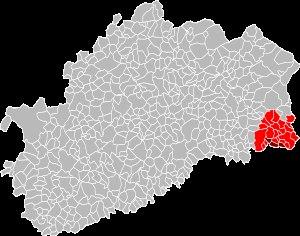
Belverne est une commune française située dans le département de la Haute-Saône en région Bourgogne-Franche-Comté.
Chavanne est une commune française située dans le département de la Haute-Saône, en région Bourgogne-Franche-Comté.
Couthenans est une commune française située dans le département de la Haute-Saône, en région Bourgogne-Franche-Comté.
Courmont est une commune française située dans le département de la Haute-Saône en région Bourgogne-Franche-Comté.
Saulnot est une commune française située dans le département de la Haute-Saône, à la limite du Doubs en région Bourgogne-Franche-Comté. Elle fait partie de la communauté de communes du pays d'Héricourt et se trouve à la limite des Vosges saônoises et du pôle métropolitain Nord Franche-Comté. Son territoire vallonné, dont l'altitude varie de 324 à 522 mètres, comprend une grande partie de forêt ainsi qu'un marais servant de halte à plusieurs espèces d'oiseaux migrateurs. Il fait partie des collines pré-jurassiennes. La population municipale s'élève à 759 habitants en 2017.
Luze est une commune française située dans le département de la Haute-Saône, en région Bourgogne-Franche-Comté.